West Don Lands

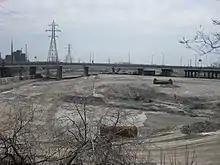
West Don Lands in 2009, prior to redevelopment

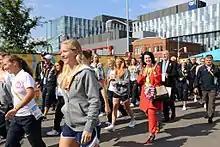
U.S. Ambassador Bruce Heyman visits the Athletes Village during the 2015 Pan-Am Games. Development of the Athletes Village in the West Don Lands was announced in 2009.

In 2001, the new Waterfront Toronto agency was commissioned by the federal, provincial and municipal governments to redevelop the Toronto waterfront. It was given the responsibility to take lands owned by either of the three levels of government in the waterfront area and make them available for development, sometimes building infrastructure such as parks or roads to make development possible. A flood protection landform was built to allow development to proceed.